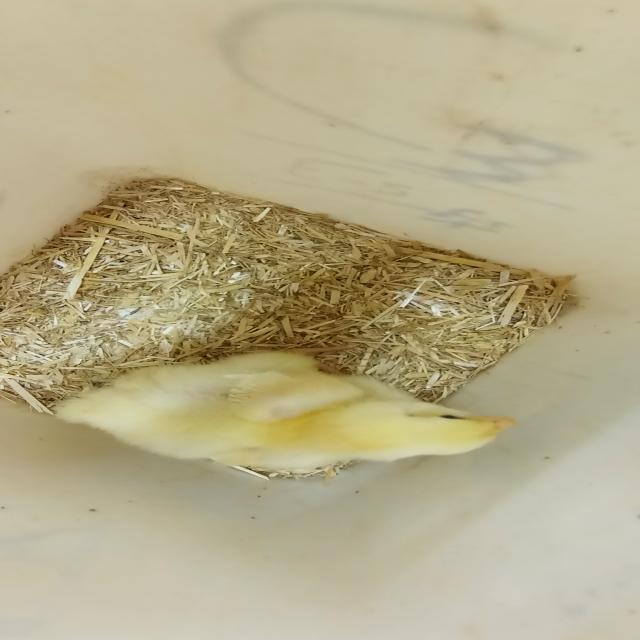
Weight: 191 g